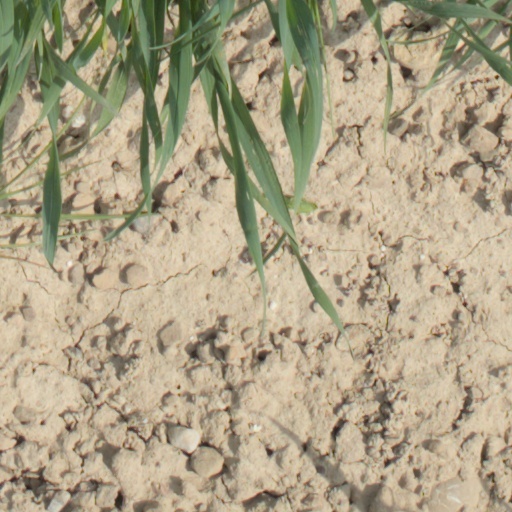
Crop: wheat